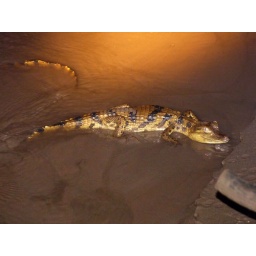
Found these baby caymen on our night boat ride, mum kept well out of sight under the water